Ainu cuisine

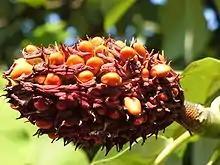
A seed of the Japanese bigleaf magnolia, steeped to make a drink.

' is a preserved potato food also known as ' or ". The process involved uses the extreme cold of Hokkaidō in a fashion similar to the production of chuño in South America.